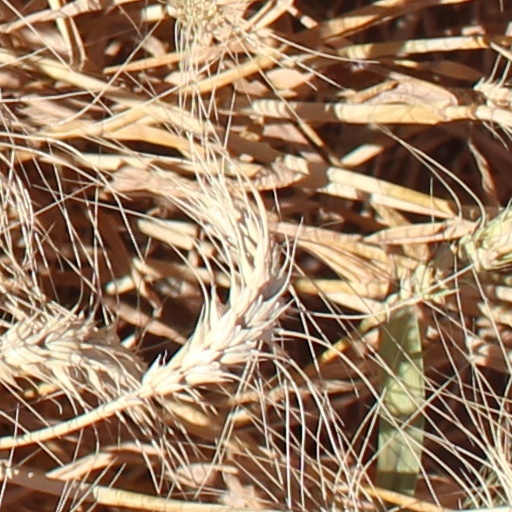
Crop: wheat